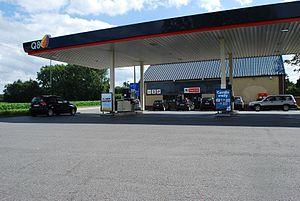
Station-service Q8, au rond-point des Quatre-Bras à Nandrin, sur la RN63.